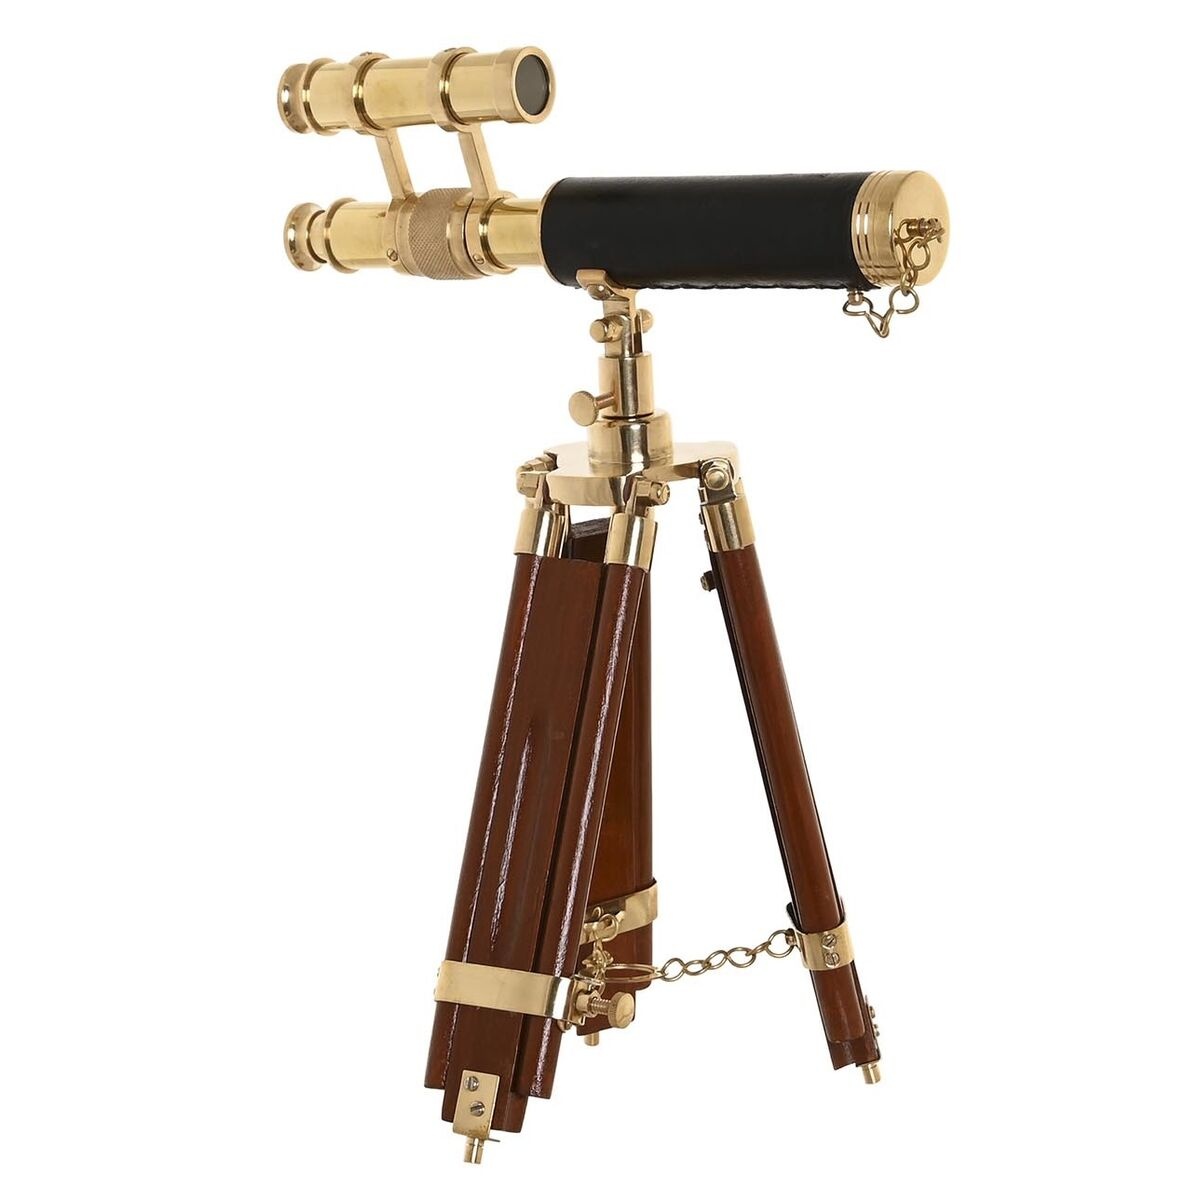
Deko-Figur DKD Home Decor 24 x 17 x 34 cm Gold Braun Vintage
Wenn Sie Ihrem Zuhause einen Hauch von Originalität verleihen möchten, tun Sie dies mit Deko-Figur DKD Home Decor 24 x 17 x 34 cm Gold Braun Vintage . Farbe: Braun Gold Material: Messing Mango-Holz Merkmale: Double Design: Vintage Maße ca.: 24 x 17 x 34 cm Art: Deko-Figur
Brand: DKD Home Decor
Category: Cameras & Optics > Optics > Scopes > Telescopes > Compound Telescopes